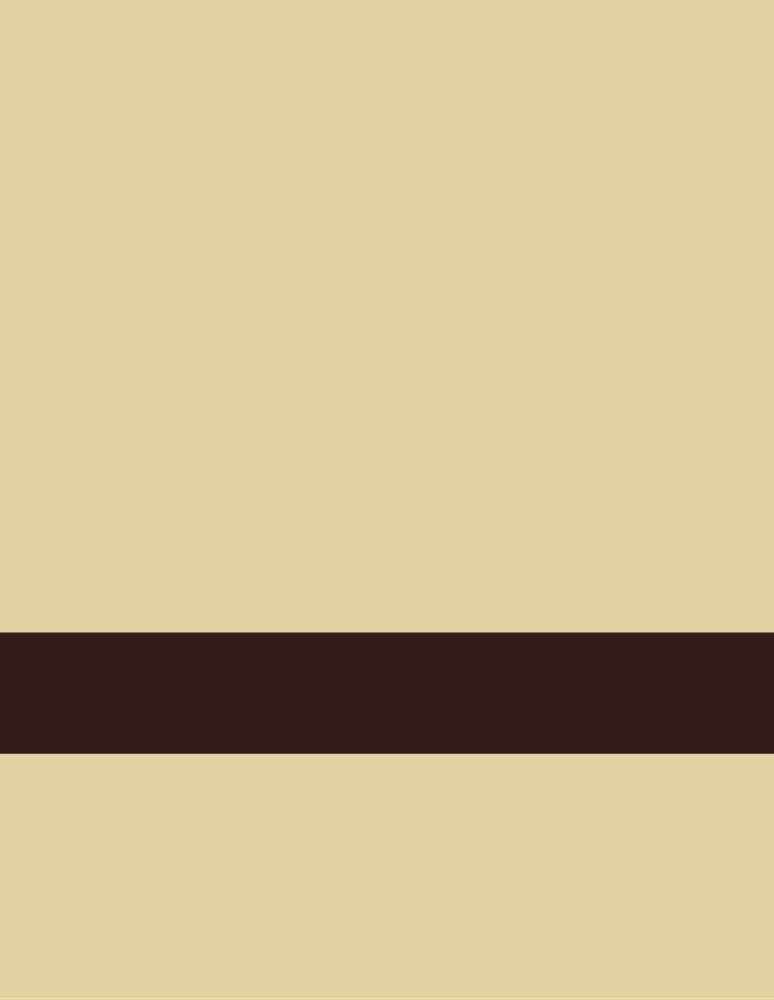
Gemini Duets™ Rotary Engraving Plastic - Beige/Chocolate Brown
When you are rotary engraving, Duets has a wide variety of high contrast colors to choose from. Ideal for indoor wayfinding and labeling.
Brand: Gemini
Category: Office Supplies > Office Instruments > Office Stamps > Signature Stamps